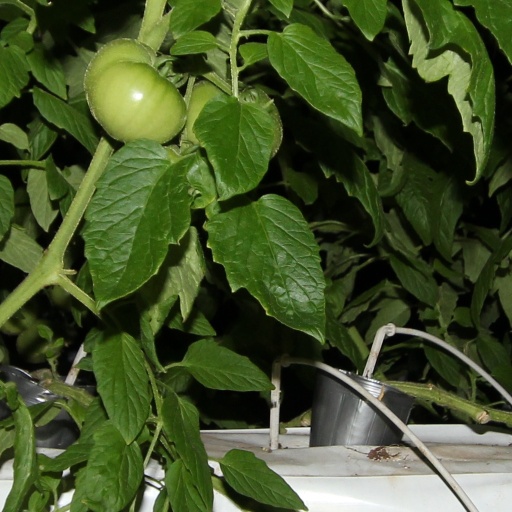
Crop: tomato